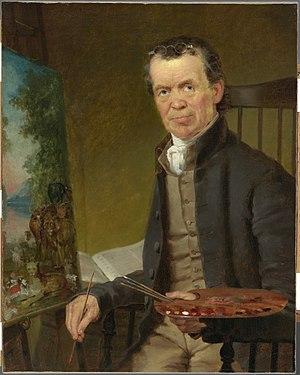
Edward Hicks est un peintre américain naïf et primitif, membre de la Société religieuse des Amis.